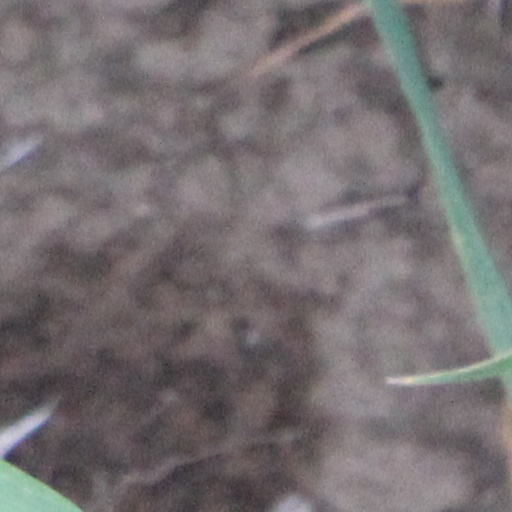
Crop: wheat